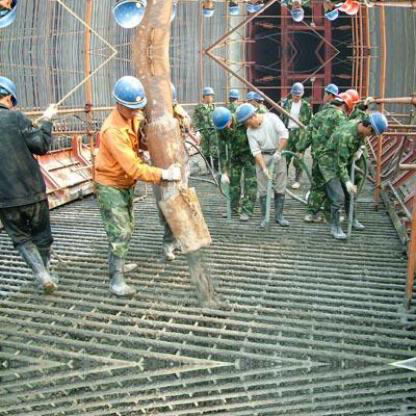
Objects in the image:
label: helmet
label: helmet
label: helmet
label: helmet
label: helmet
label: helmet
label: helmet
label: helmet
label: helmet
label: helmet
label: helmet
label: helmet
label: helmet
label: helmet
label: helmet
label: helmet
label: helmet
label: helmet
label: helmet